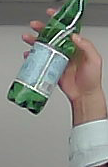
Product: sanpellegrino_water